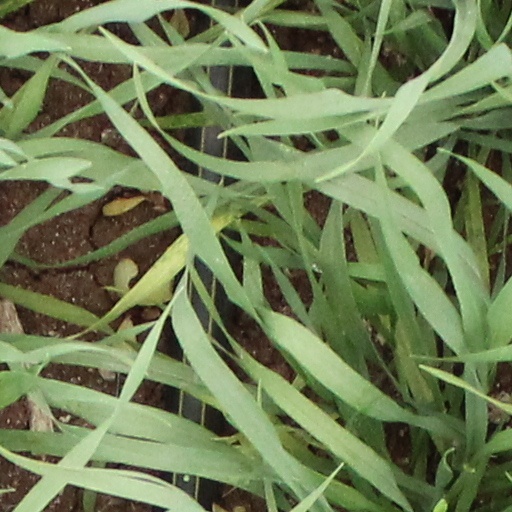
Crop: wheat